Ria Tikini

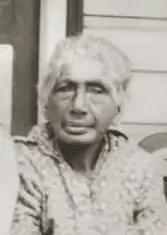
Tikini between 1904 and 1919

Ria Tikini or Ria Te Kini ( – 19 July 1919), also known as Mrs Chicken, was a New Zealand businesswoman, cultural informant and midwife. She is credited as one of the midwives who paved the way for the creation of the Plunket Society. As a Kāi Tahu and Kāti Mamoe woman, she was an informant for ethnographer William Anderson Taylor's work on Kāi Tahu history and early European contact with Māori.